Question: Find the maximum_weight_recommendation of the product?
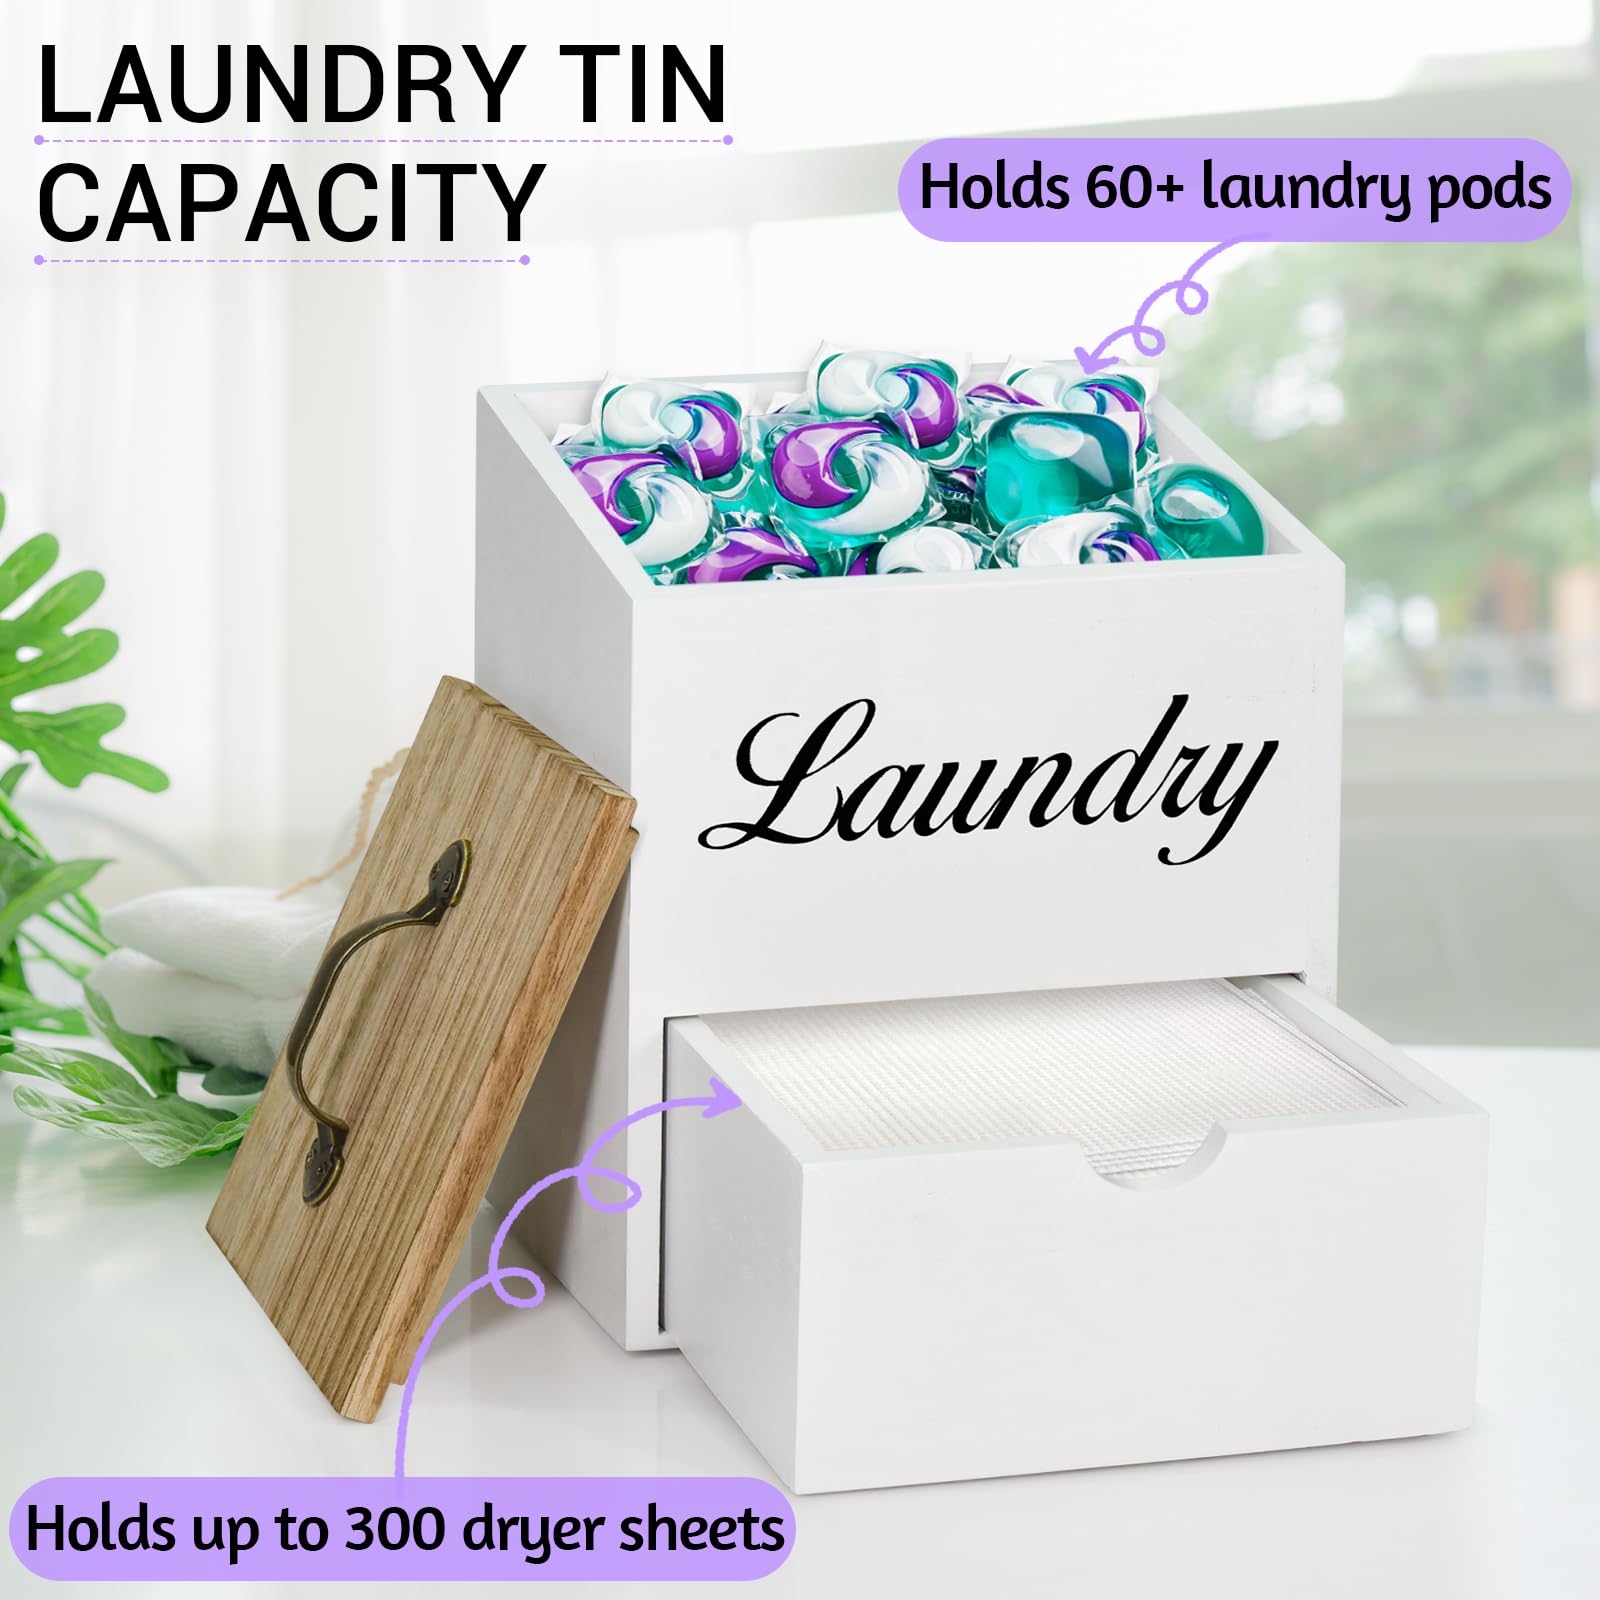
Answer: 300.0 ton